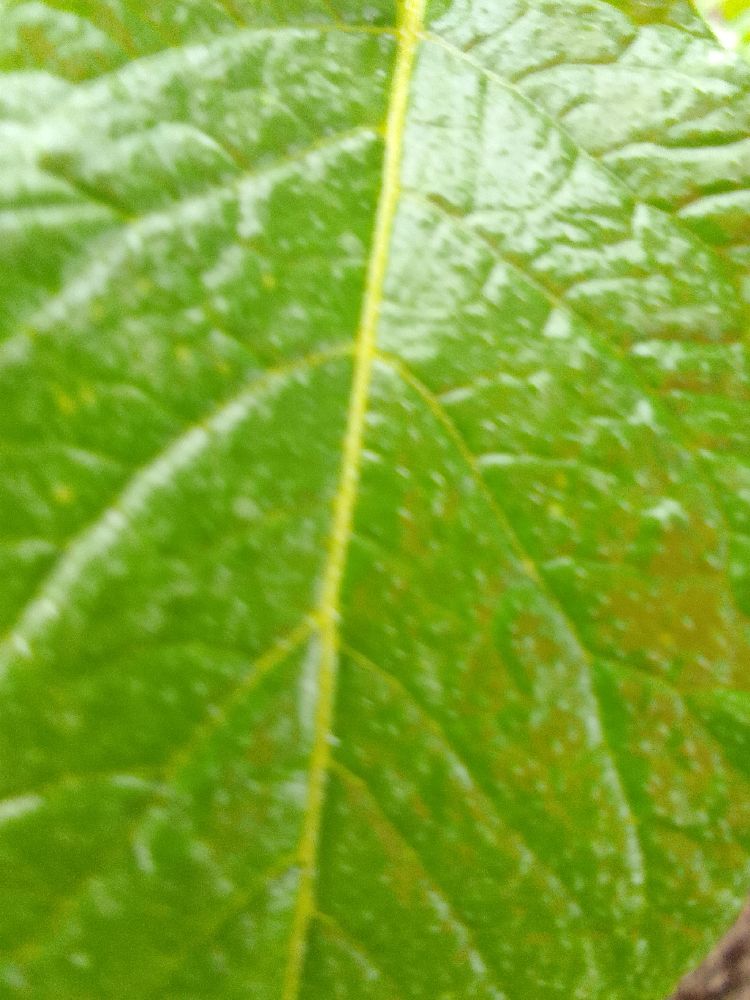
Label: Healthy